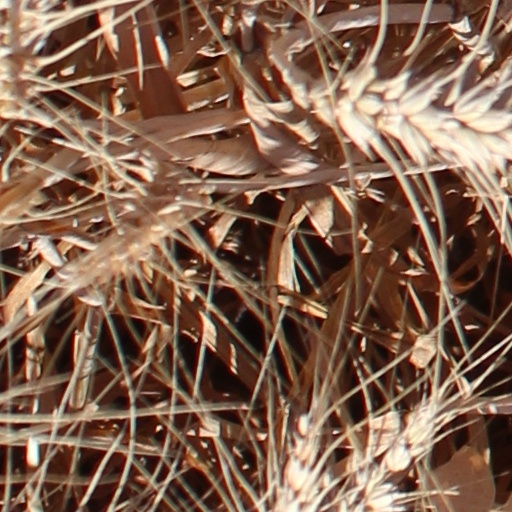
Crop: wheat